Barry Williams (spree killer)

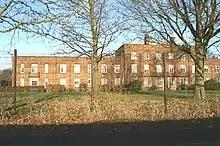
Ashworth Hospital, seen in 2005

In October 2013, allegations arose that he had waged a campaign of harassment against his next-door neighbour. Williams's home was searched by West Midlands Police as part of their investigation, and he was found to be in possession of an improvised bomb, 50 homemade bullets, a revolver and two pistols. The bomb squad was called in to make the explosive device safe. This was featured in the Channel 5 documentary series "The Nightmare Neighbour Next Door".